Ben Bruce Blakeney

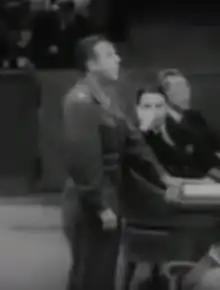
Ben Blakeney at the International Military Tribunal for the Far East

Blakeney's speech was covered in the "New York Times", but was overshadowed the same day in the courtroom by an incident where Shūmei Ōkawa slapped Tojo Hideki and made a scene later by crying and praying. In the months following, a number of defense counsel resigned, but Blakeney continued his work for the defense team, arguing that the court should not create a double standard where the Japanese were punished but others were allowed to go free for committing acts of war.